Brachylophosaurus

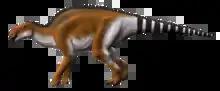
Restoration

In the lower Judith River Formation, excavations of the Museum of the Rockies in the mid-1990s uncovered a nearly complete and articulated skeleton in isolation, as well as an extensive bonebed containing hundreds of bones from individuals of all ages. The completeness of this new material allowed for Spanish paleontologist Alberto Prieto-Márquez to redescribe "Brachylophosaurus" in 2005. The individual skeleton (MOR 794) and bonebed (MOR 1071) are from stratigraphically equivalent sites north of Malta, Montana, and south of the Canadian border. MOR 794 was discovered in 1994 by fossil collector Nate Murphy on a hillside north of Malta, preserved in three dimensions without any flattening. The entire skeleton and skull is articulated with only the very end of the tail missing, making it about 95% complete. It was given the nickname "Elvis", and is stored at both the Museum of the Rockies and the Phillips County Museum where it is on display. From this new material, Prieto-Márquez was able to support a close relationship between "Brachylophosaurus" and "Maiasaura", as well as synonymize "B. goodwini" and "B. canadensis", reducing "Brachylophosaurus" to a single species. The synonymy of "B. goodwini" is not unanimous however, as because it lacks the diagnostic nasal crest, it cannot be compared easily with taxa such as "Probrachylophosaurus" and may be more appropriately considered a dubious member of Brachylophosaurini rather than a synonym of "Brachylophosaurus".